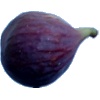
Label: fig